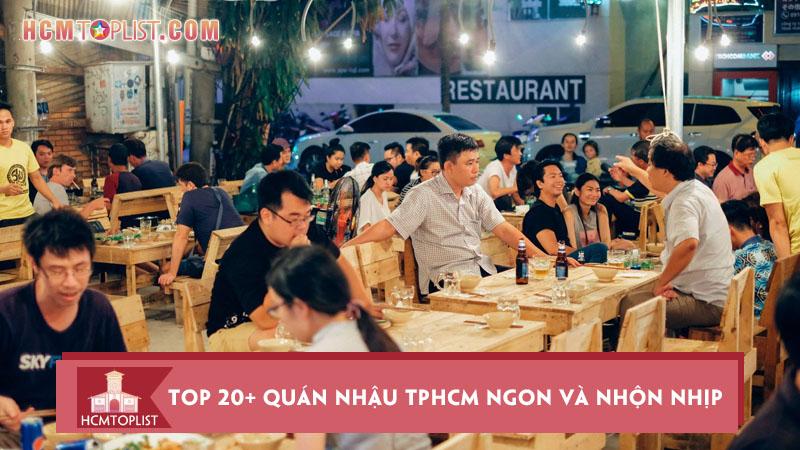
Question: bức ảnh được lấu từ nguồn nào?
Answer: bức ảnh được lấy từ nguồn hcmtoplist